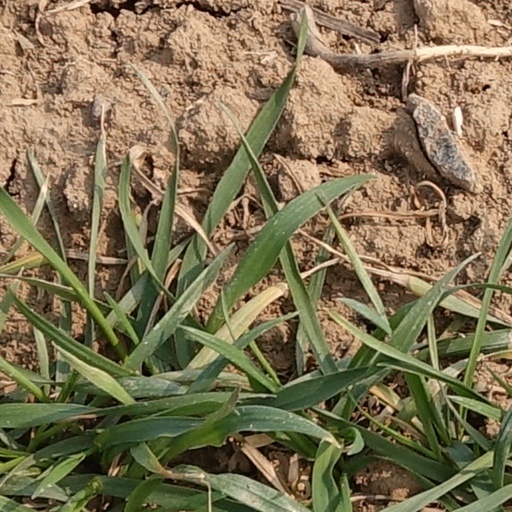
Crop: wheat